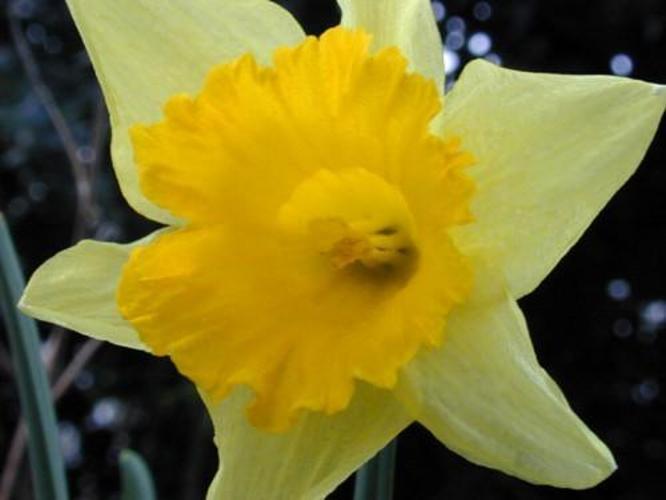
Flower: Daffodil